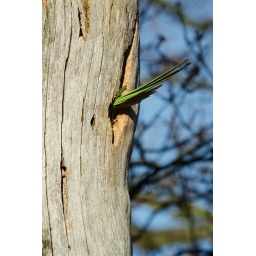
Parakeet building a nest in a dead tree